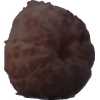
Label: orange_peeled